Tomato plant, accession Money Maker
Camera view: tilt-top (135 deg); turntable rotation: 30 degrees
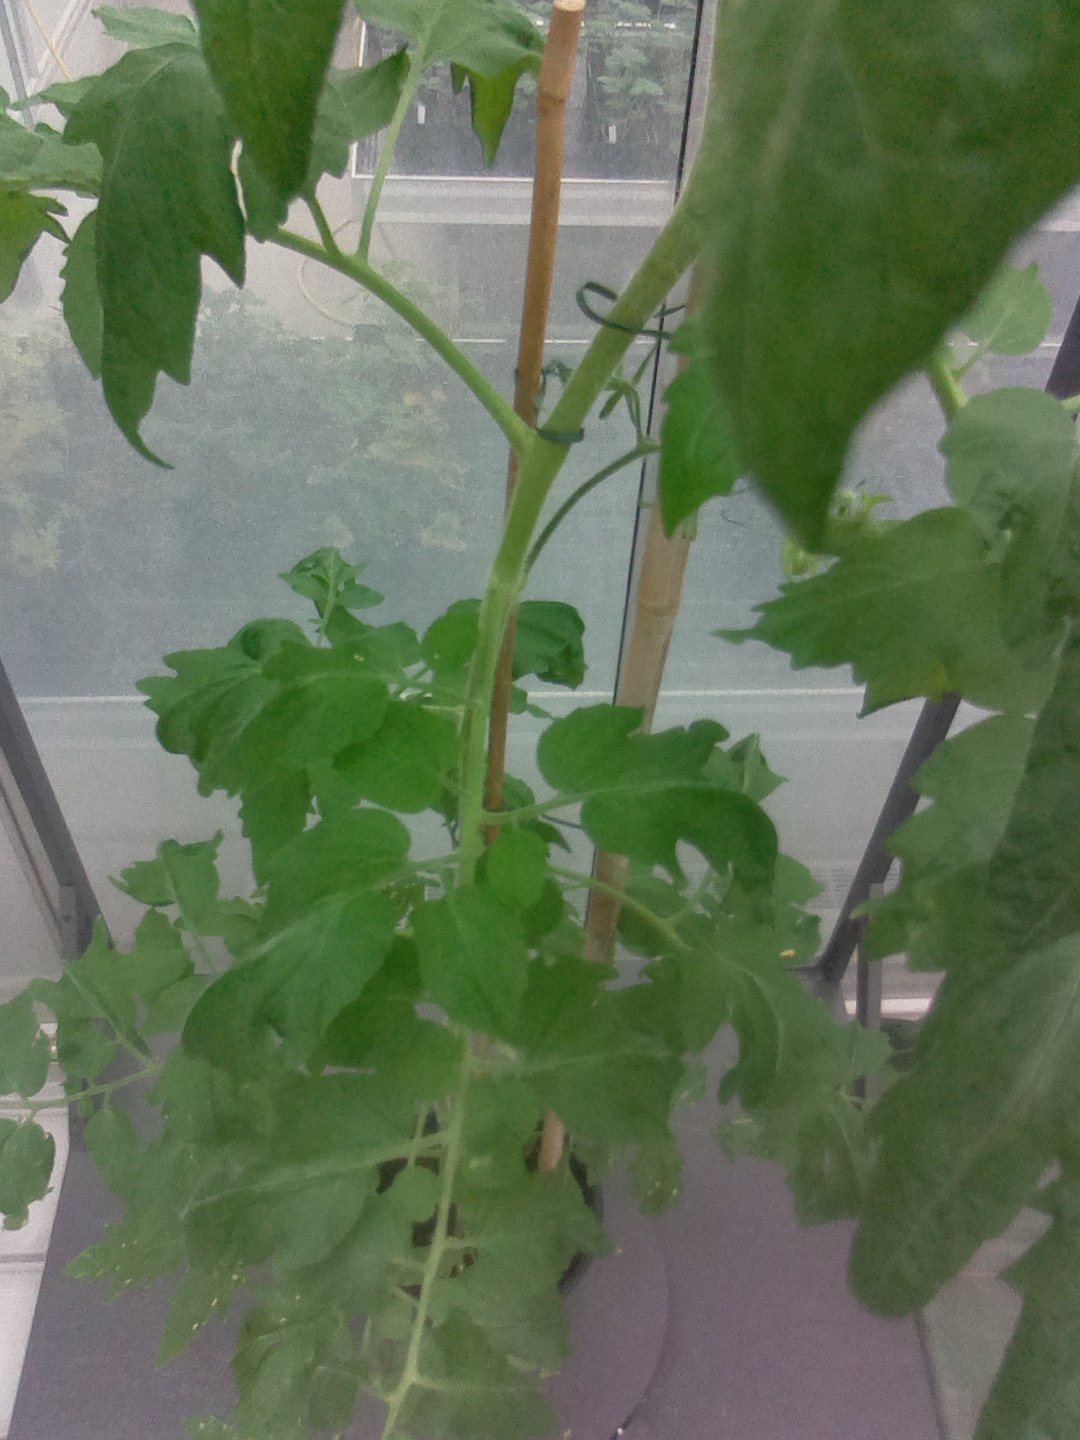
BBCH growth stage 70: Fruits at the main stem or branches visibles